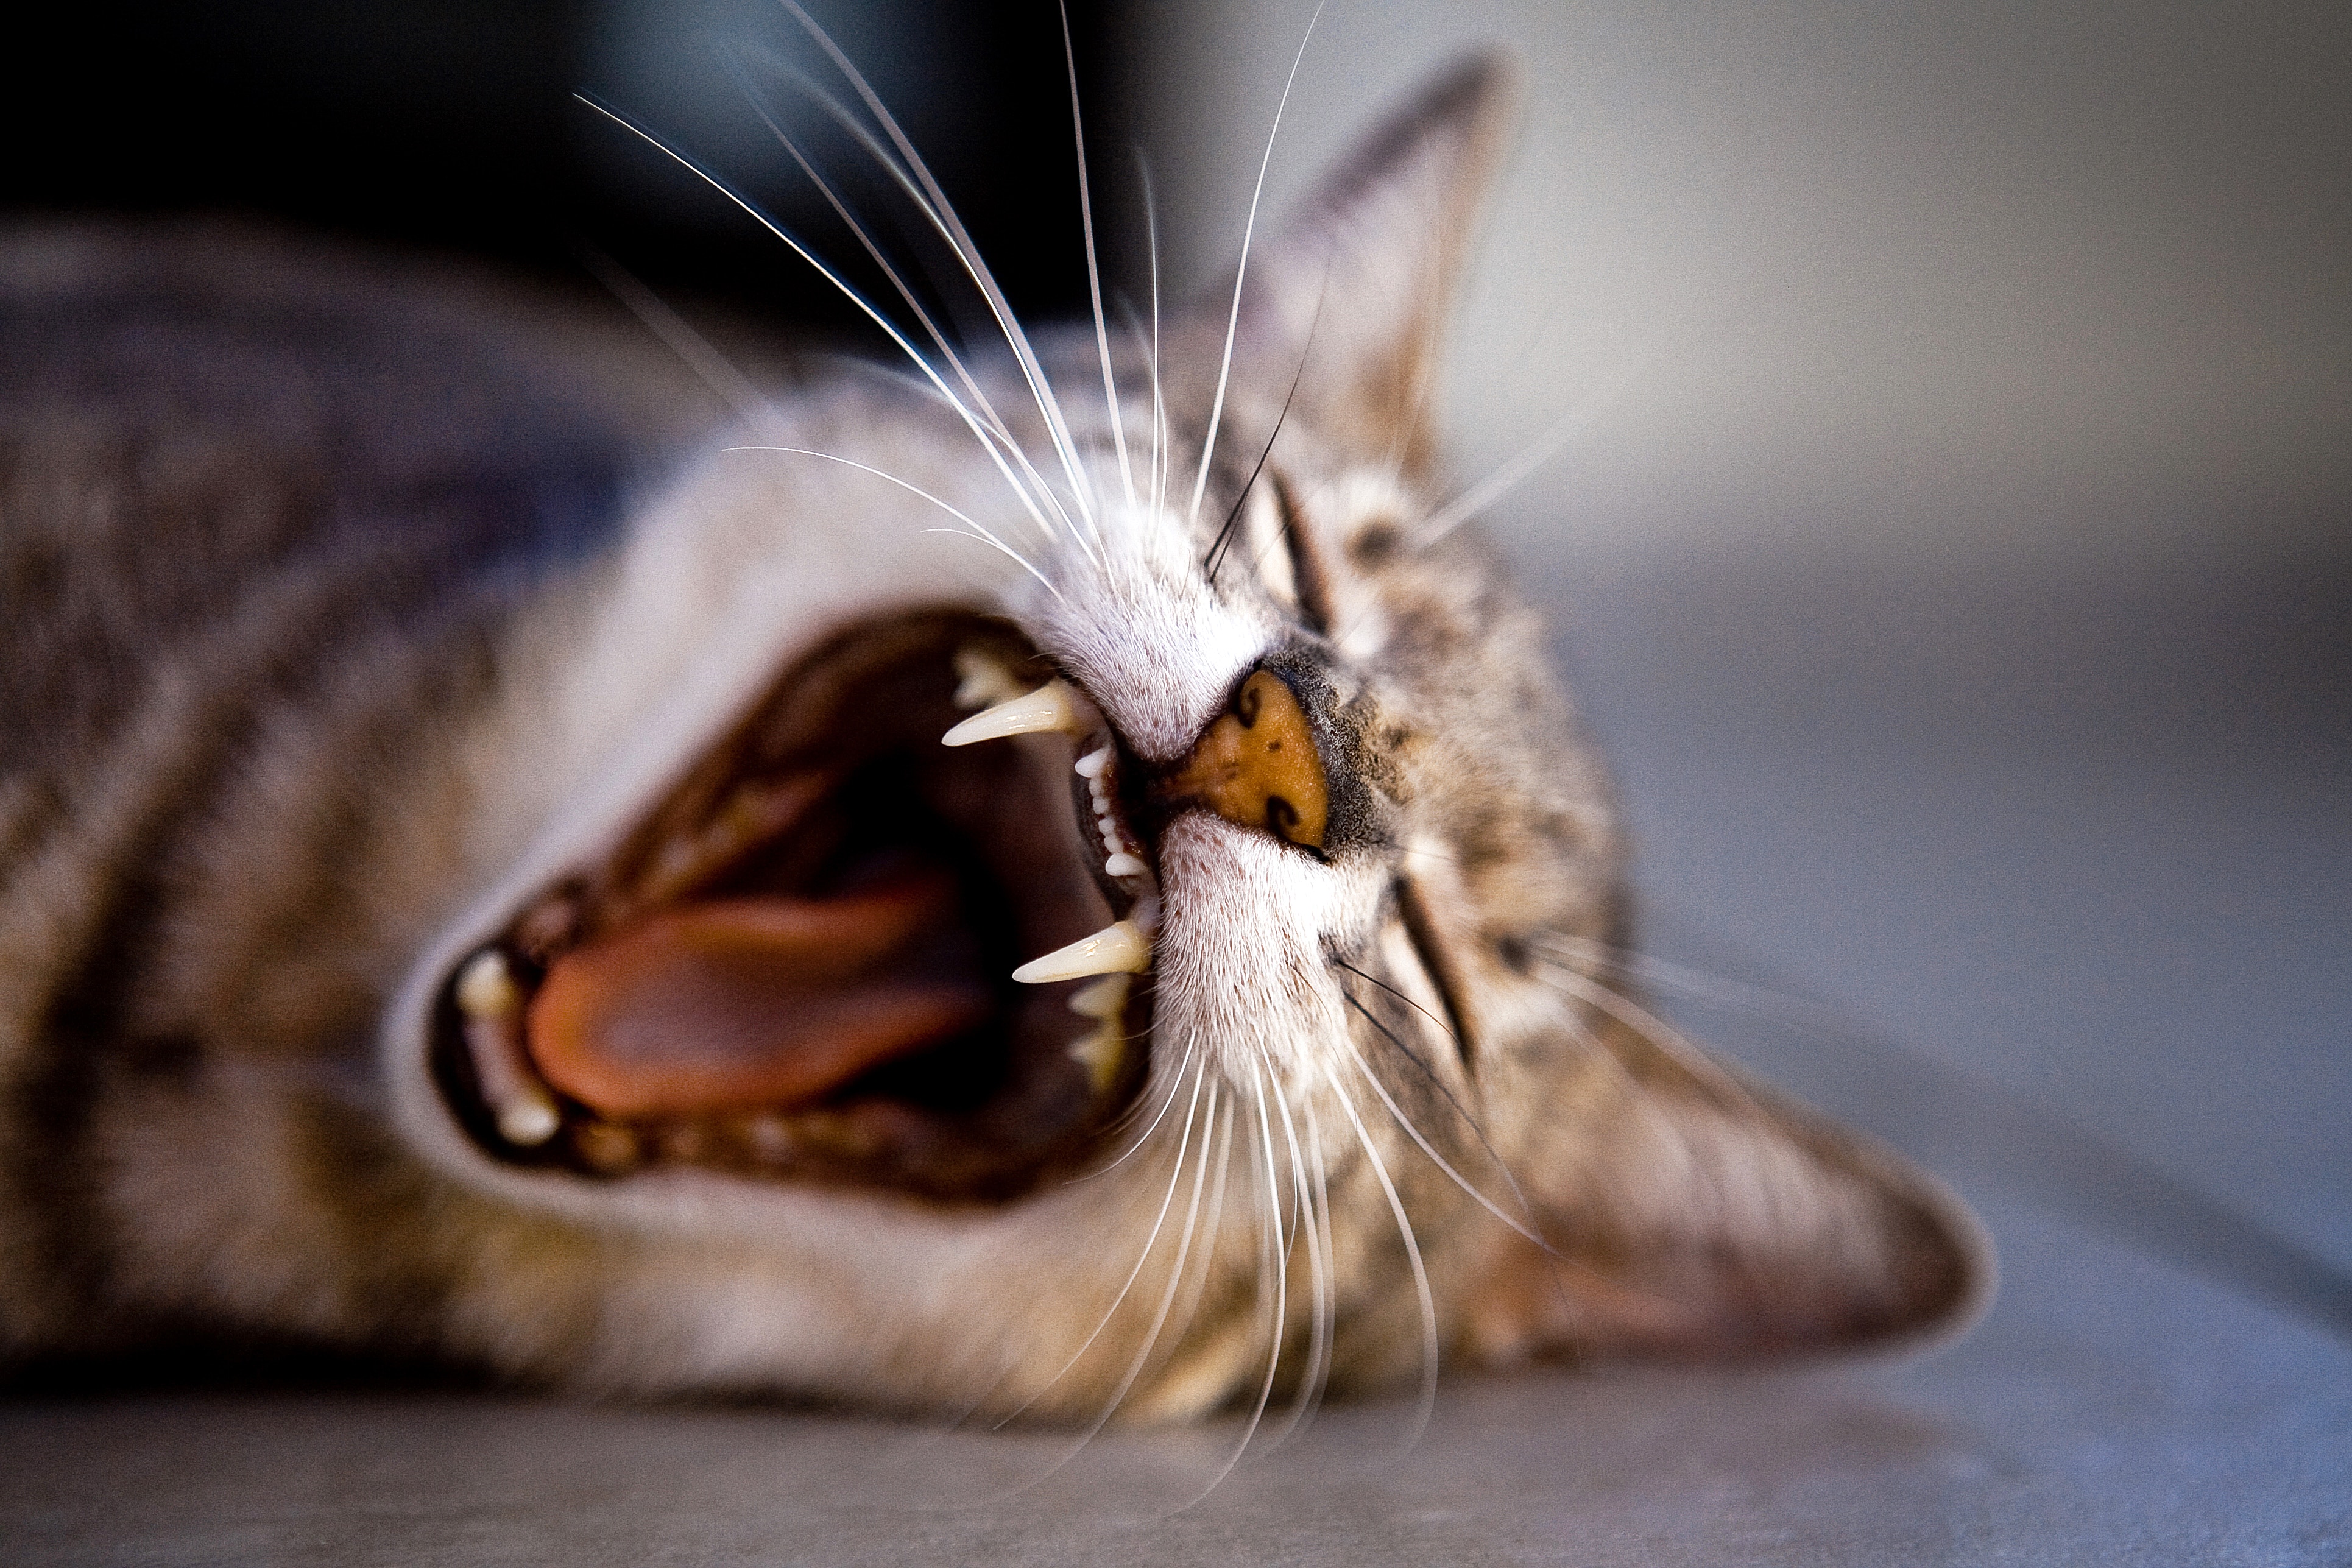
Label: gatto